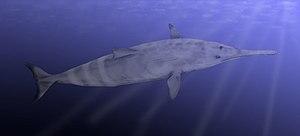
Les Squalodontidae forment une famille éteinte de dauphins d'eau douce « à dents de requin » caractérisés par leur grande taille et par de longues mâchoires étroites pourvues de dents hétérodontes. Ils ont vécu sur une grande partie du globe de l'Oligocène jusqu'au Pléistocène.
Squalodon est un genre éteint de dauphins d'eau douce de la famille des Squalodontidae et de la super-famille des Platanistoidea. Il a vécu à l'Oligocène et au Miocène.
Cet article décrit l'évolution qui, en 50 millions d'années, a transformé des mammifères terrestres en cétacés marins.
Les Pelagornithidae forment une famille préhistorique de grands oiseaux de mer. Leurs restes fossiles ont été retrouvés dans le monde entier, au sein de roches datant de la fin du Paléocène jusqu'à la limite entre le Pliocène et le Pléistocène.